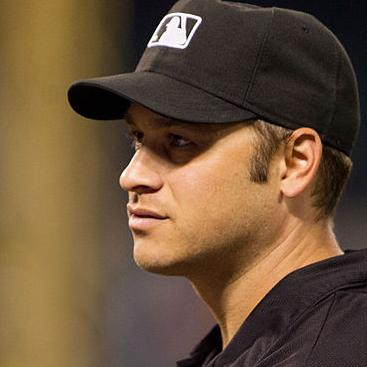
Age: 39